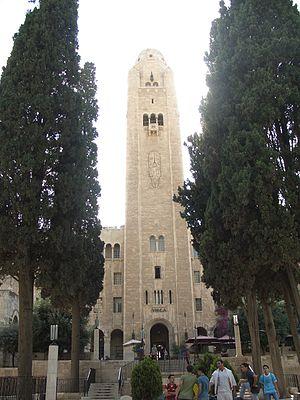
Tour panoramique du YMCA de Jérusalem (prononcé ""Yimka"" par les israéliens). Ouverte au public, moyennant un droit d'entrée modique, elle offre un point de vue imprenable dans toutes les directions, sur la ville de Jérusalem et ses environs. Il est situé dans le quartier de Talbiyeh, rue du Roi David, juste en face de l'hôtel King David. L'architecte est Arthur Loomis Harmon (qui a aussi participé à la construction de l'Empire State Building). =*עברית: ימק""א ירושלים המגדל"